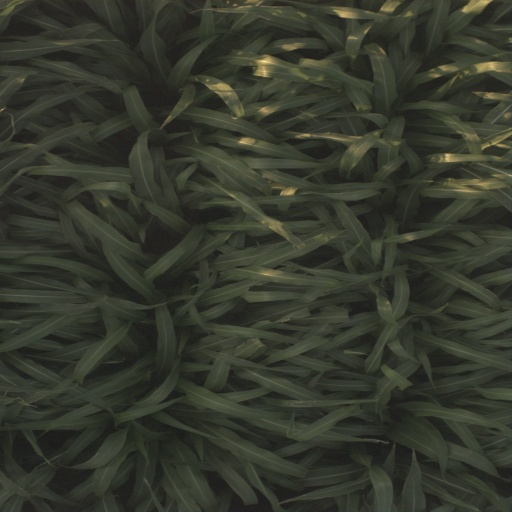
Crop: sorghum